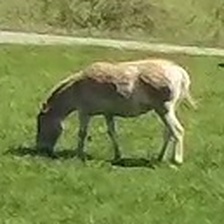
Pose orientation: left